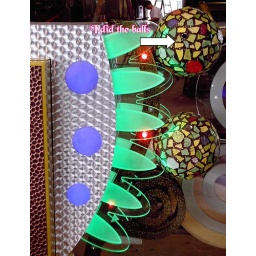
Here is a slot machine sign I did some work on. so there is a little bit of me in it.